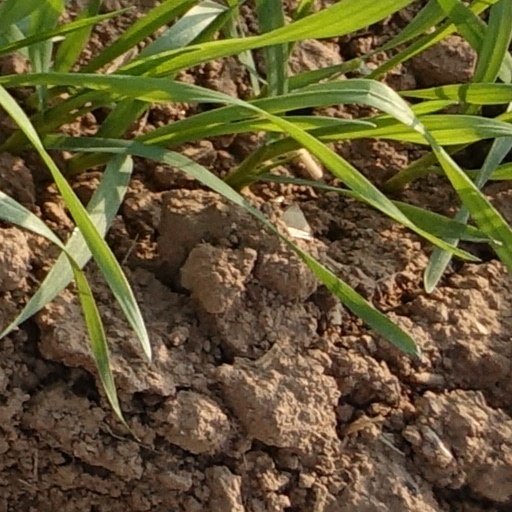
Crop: wheat